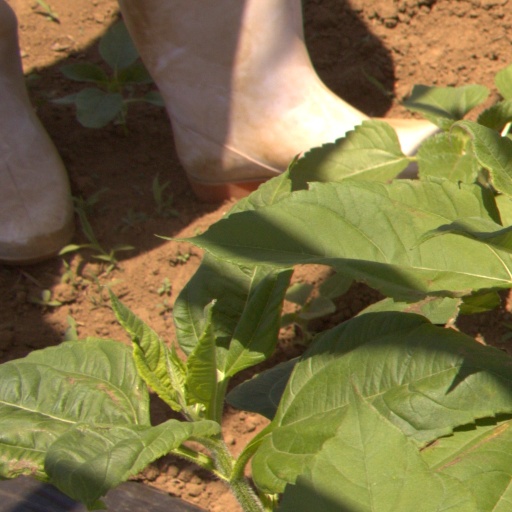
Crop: Jerusalem artichoke